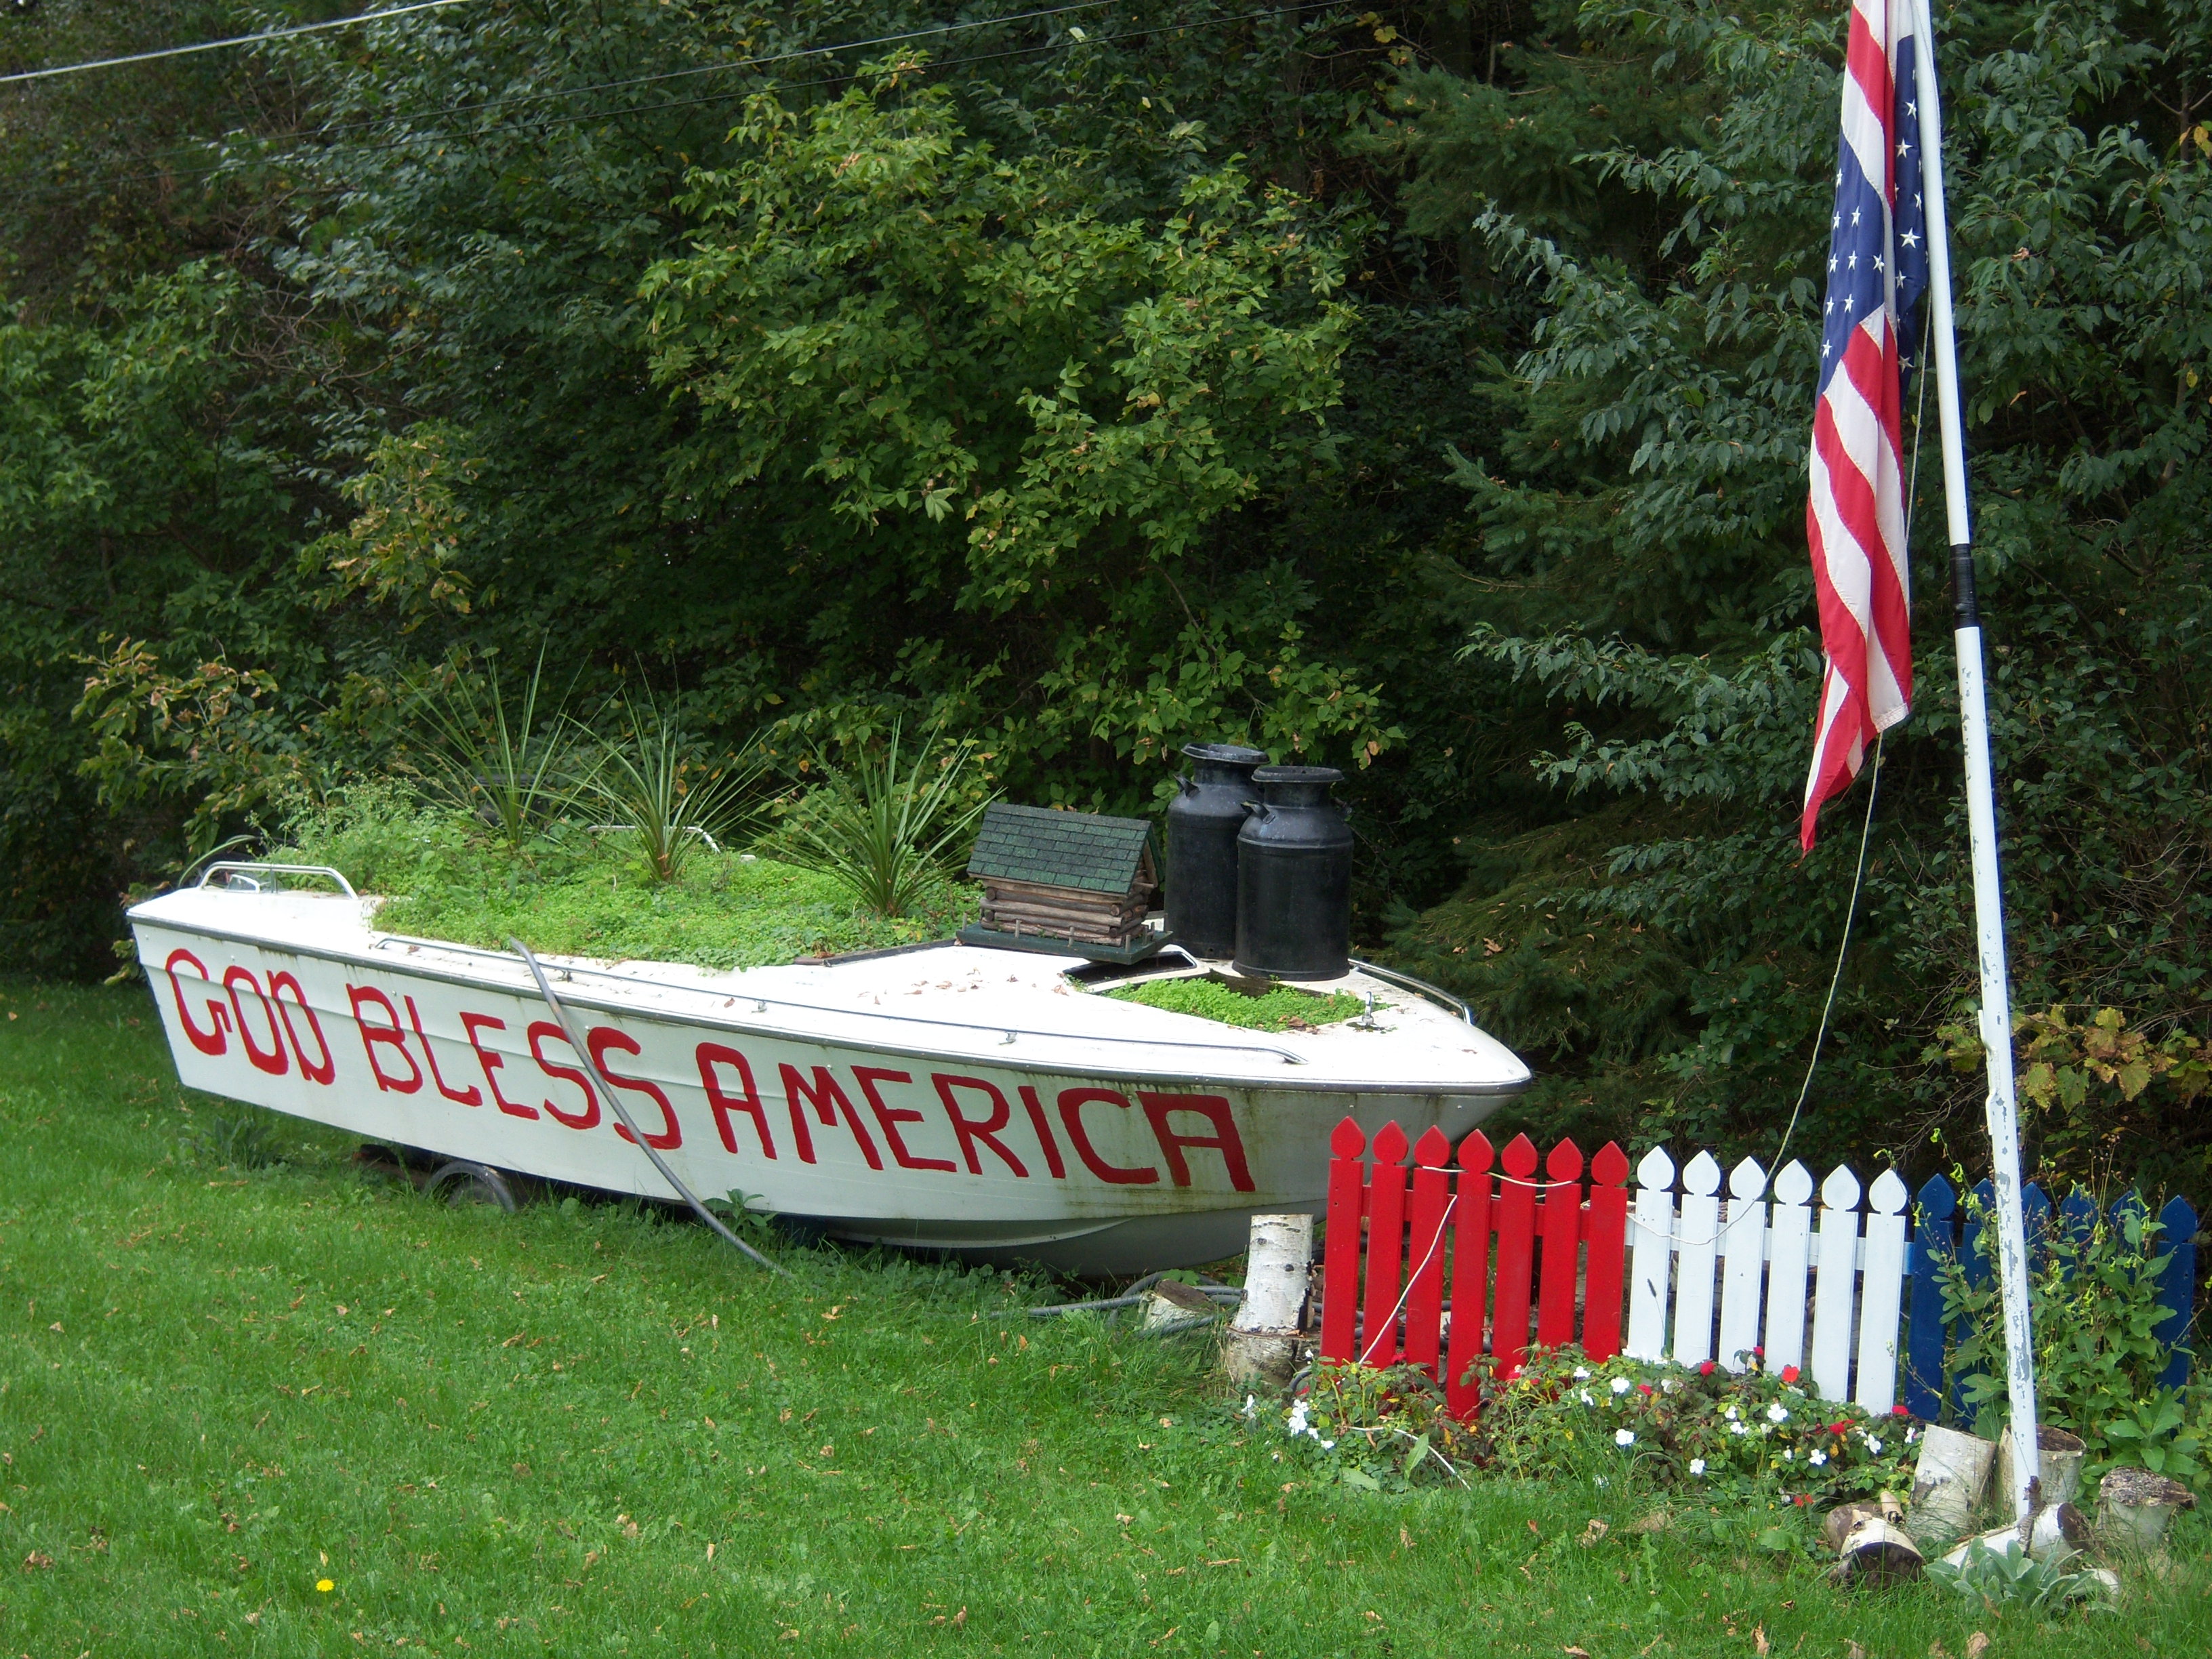
boat, vehicle, mast, boating, watercraft, bristol, patriotic, wisconsin, kenoshacounty